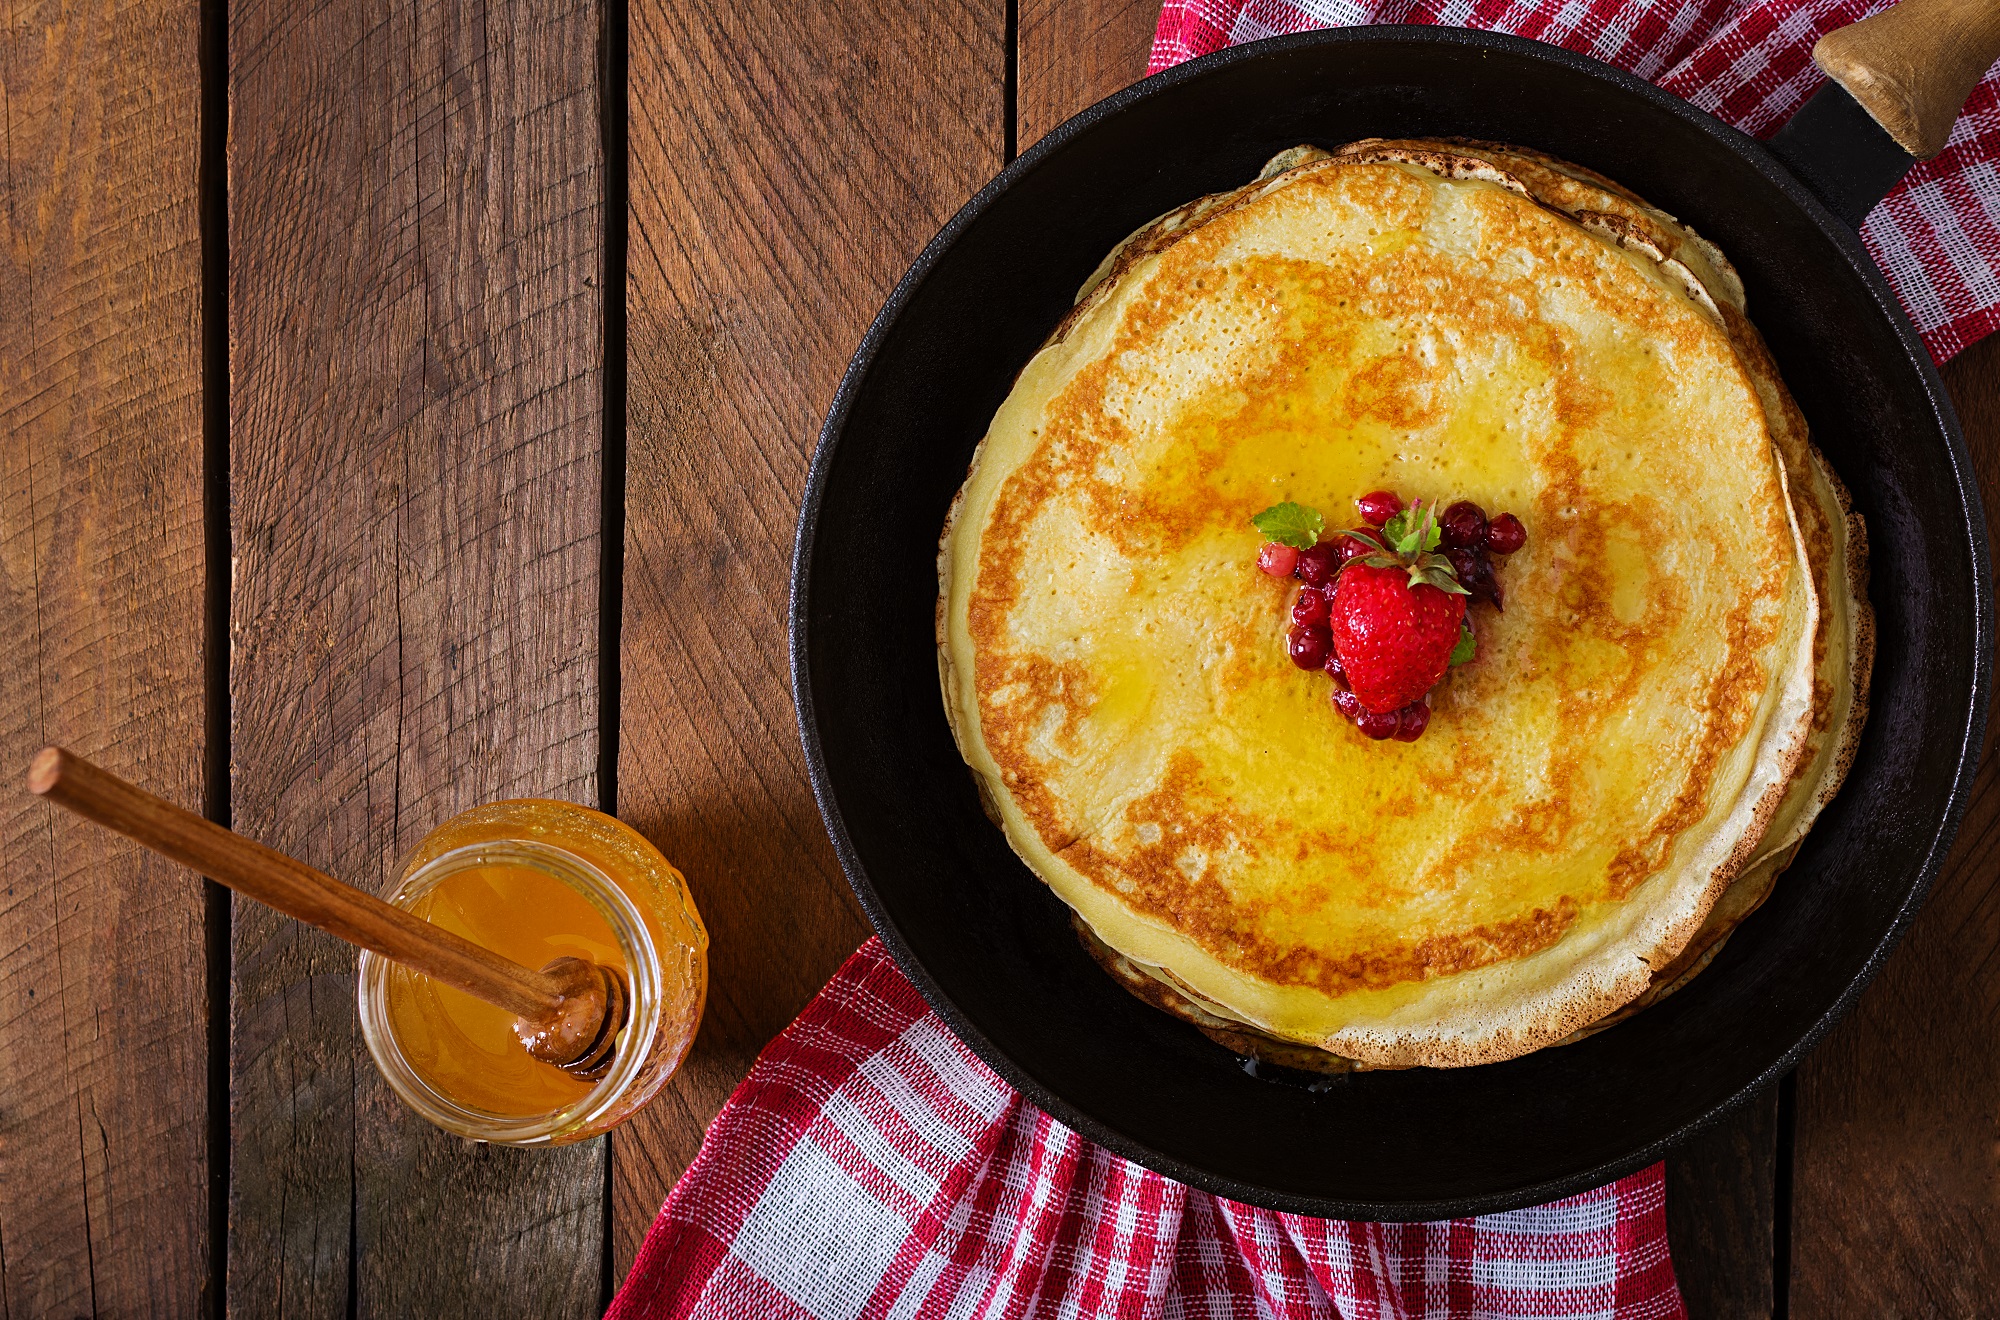
pancakes, dish, food, cuisine, ingredient, dessert, Dutch baby pancake, pancake, baked goods, breakfast, custard tart, produce, meal, creme brulee, comfort food, brunch, sweetness, recipe, pastry, pie, pannekoek, french food, baking